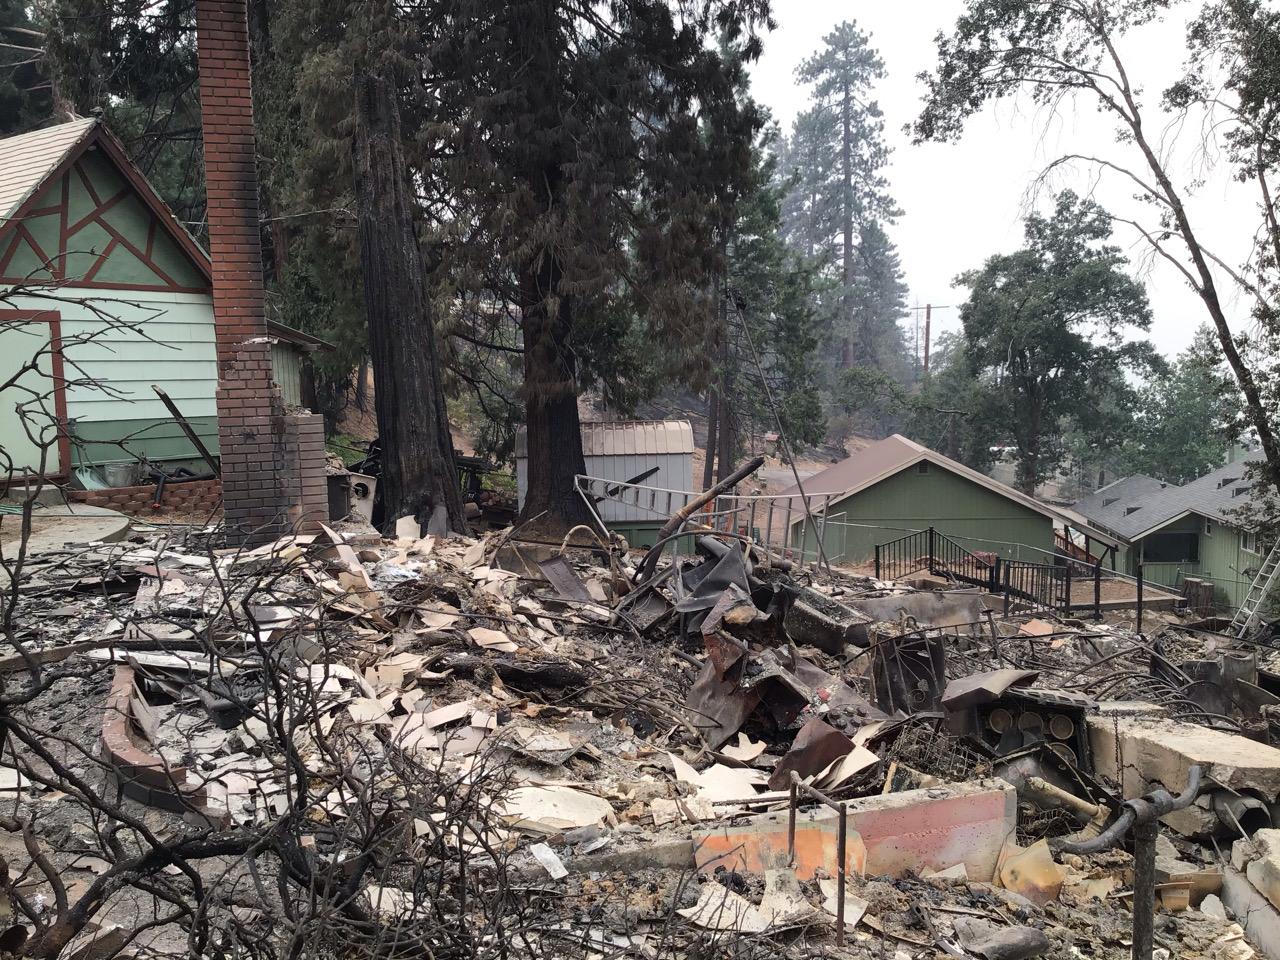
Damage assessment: destroyed